Ipswich Grammar School Buildings

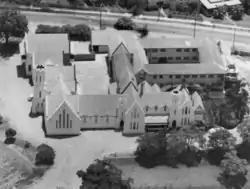
Aerial photograph of Ipswich Grammar School Buildings

Ipswich Grammar School Buildings are a heritage-listed group of private school buildings at Ipswich Grammar School, Woodend Road, Woodend, Ipswich, City of Ipswich, Queensland, Australia. They were built from 1863 to 1972. They were added to the Queensland Heritage Register on 21 October 1992.